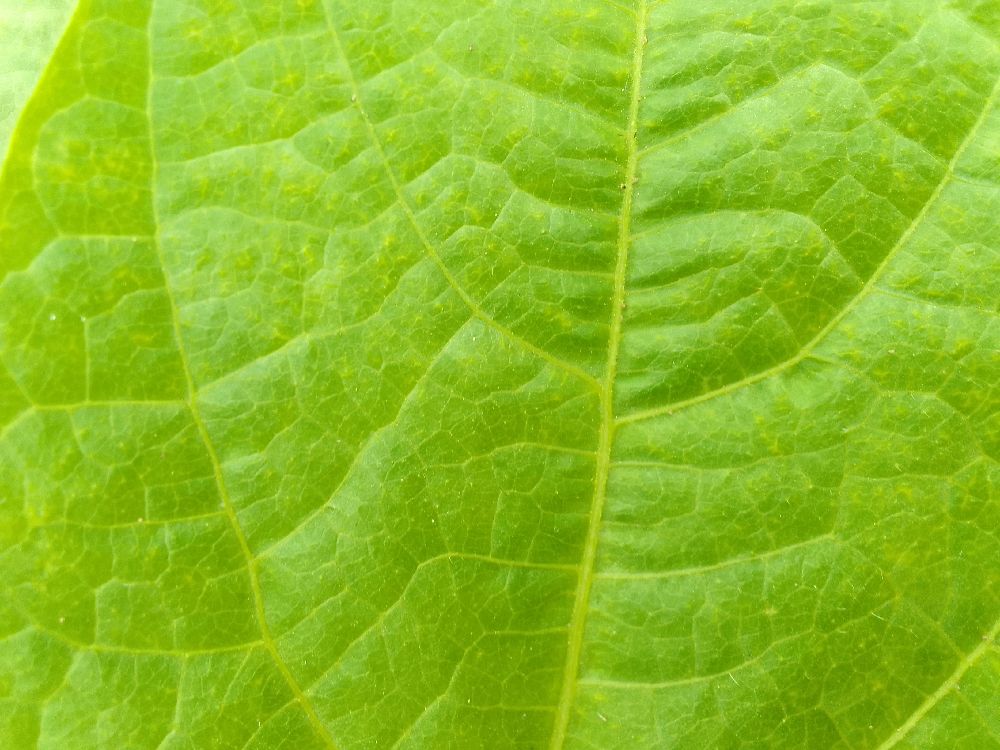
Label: healthy